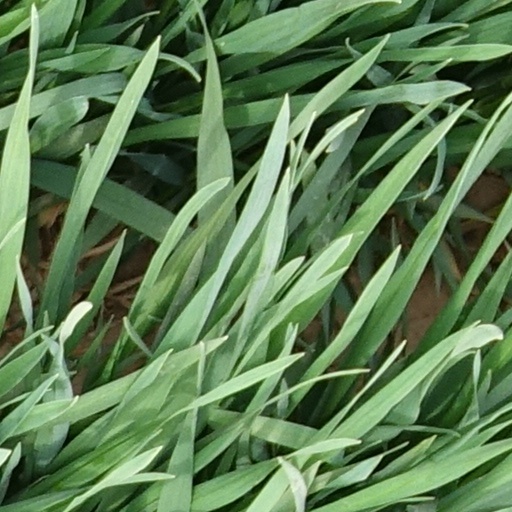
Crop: wheat